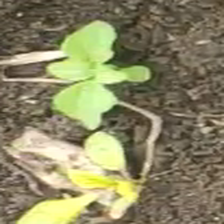
Weed species: Moti_dudhi(Euphorbia_geneculata_L)